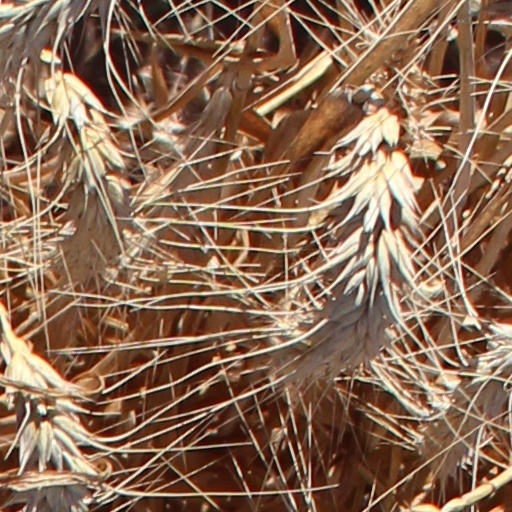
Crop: wheat